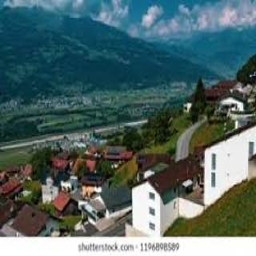
Triesenberg